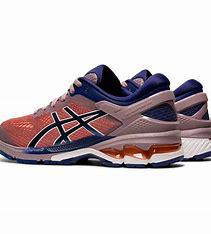
Brand: Asics
Model: Gel Kayano 26